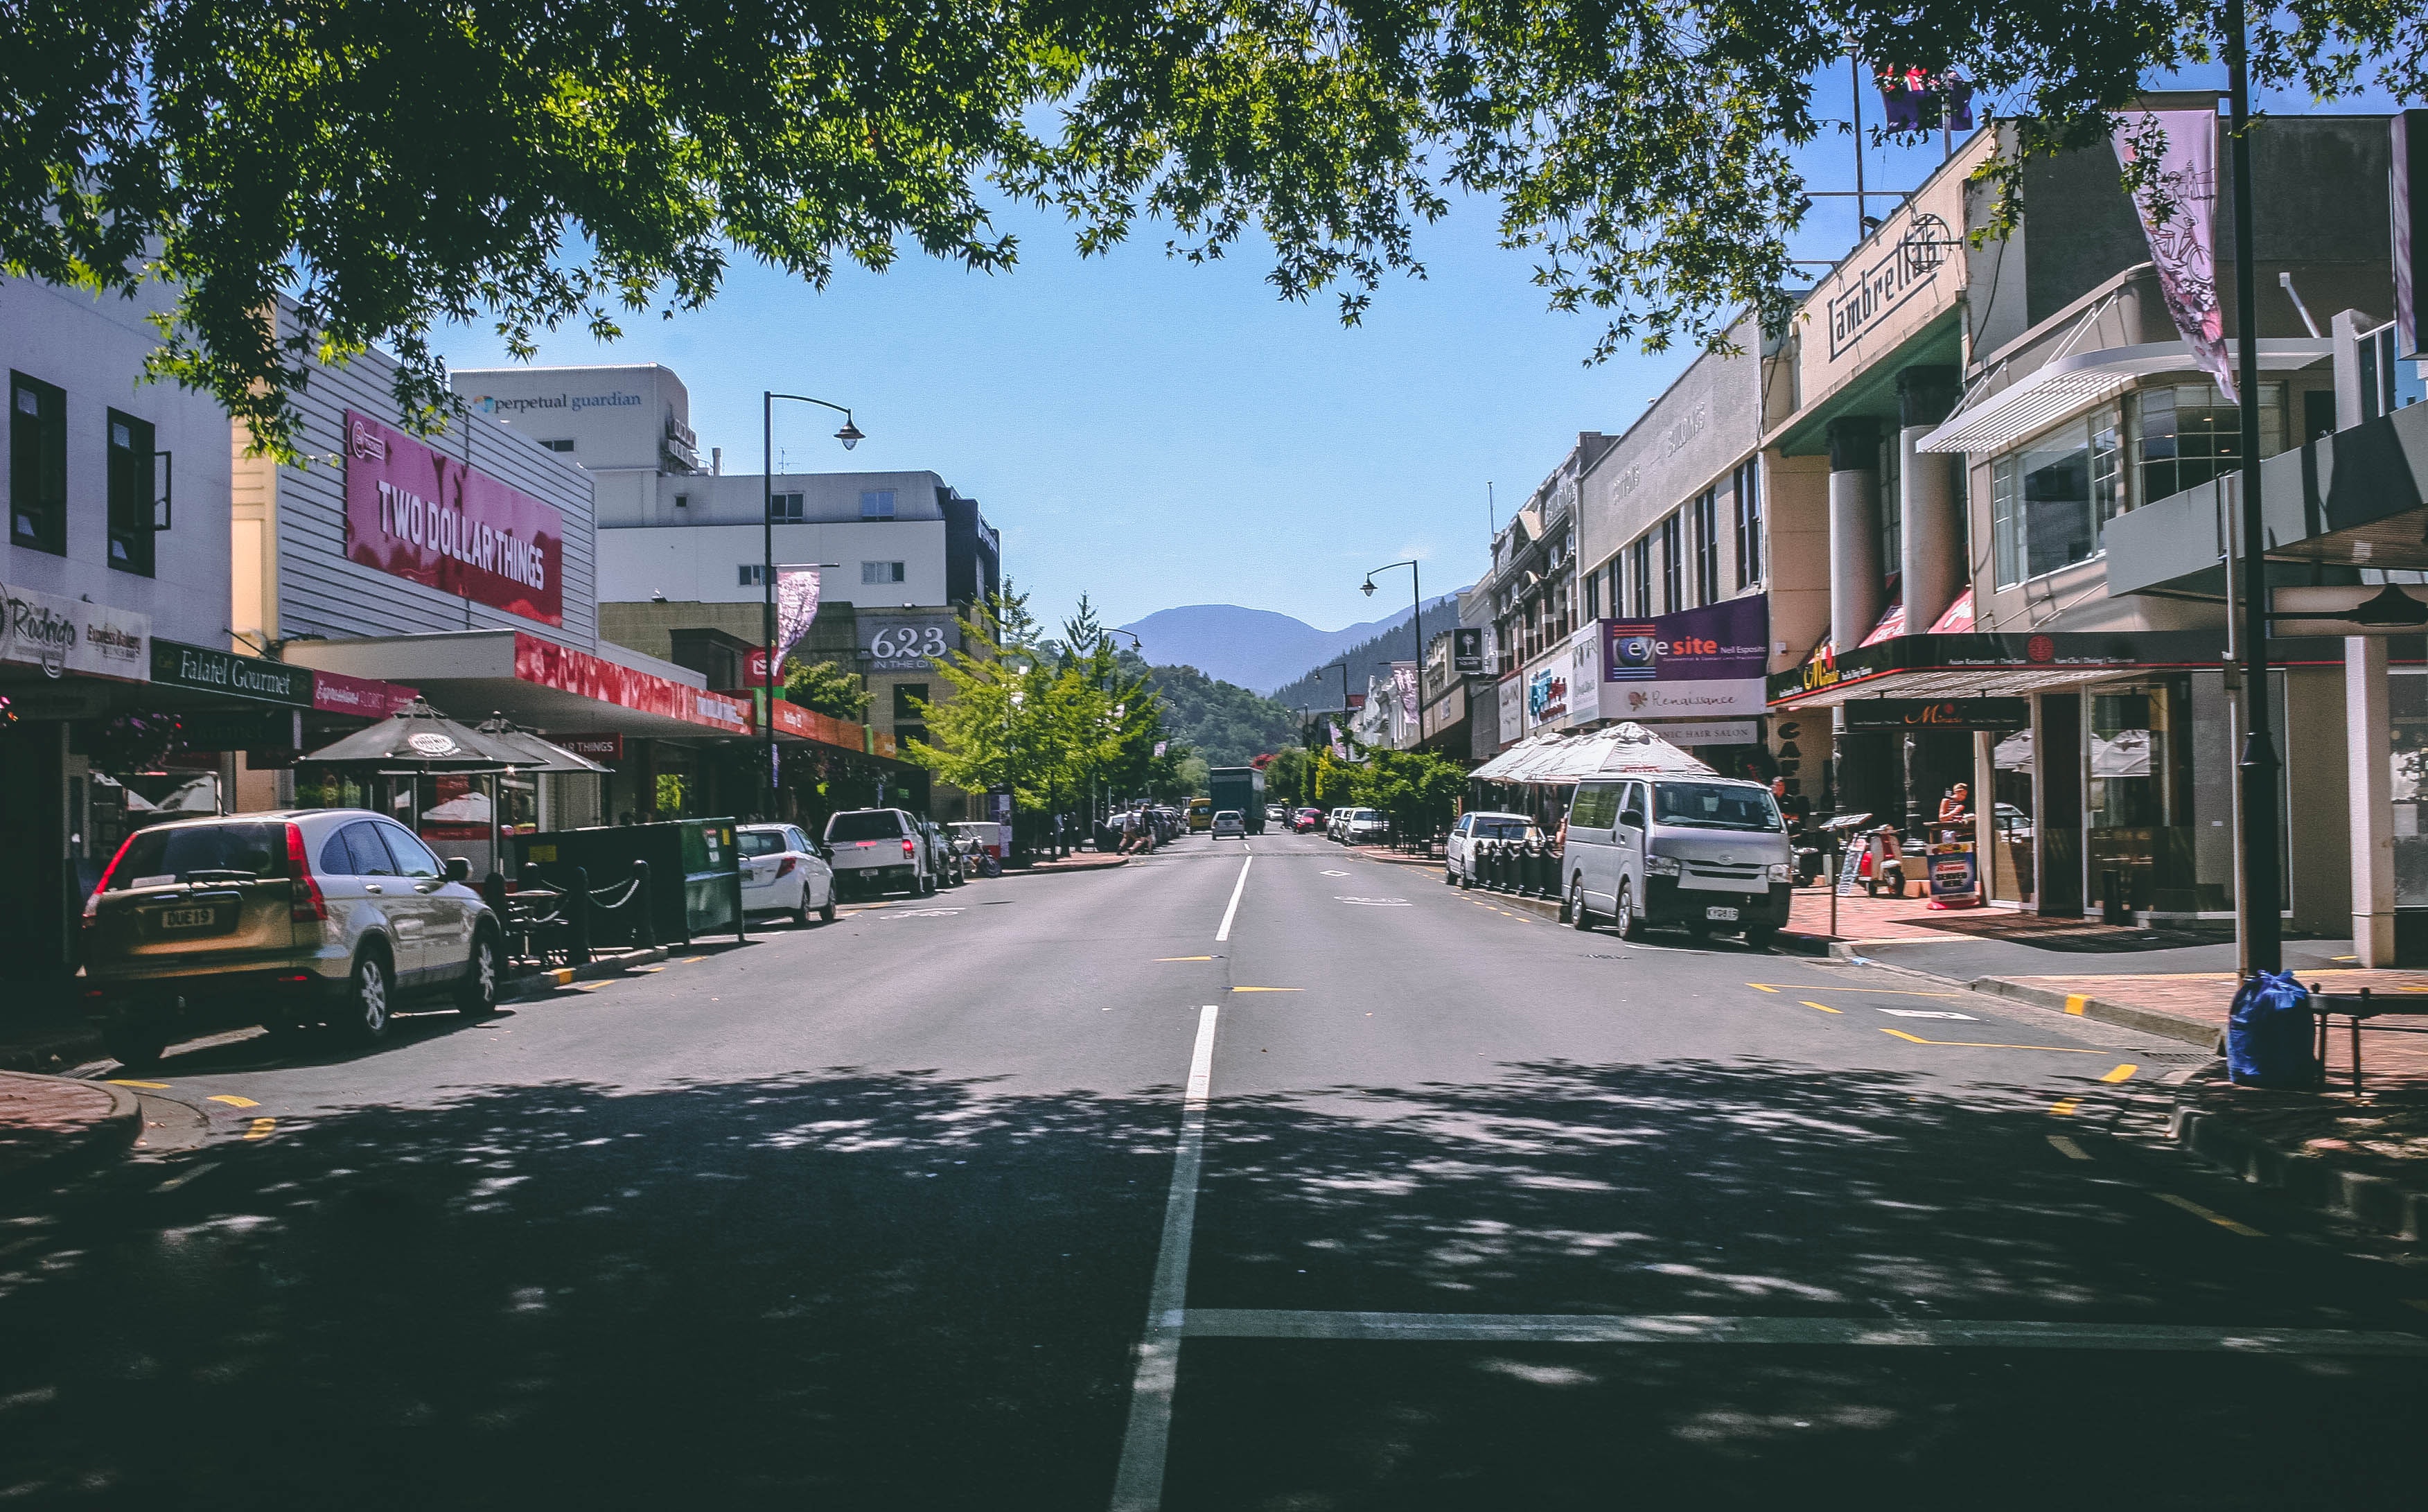
residential area, road, town, neighbourhood, street, lane, downtown, urban area, human settlement, city, thoroughfare, suburb, infrastructure, mixed use, sky, asphalt, road surface, building, home, house, architecture, real estate, nonbuilding structure, vehicle, compact car, vacation, sidewalk, road trip, pedestrian, urban design, car, traffic, mountain